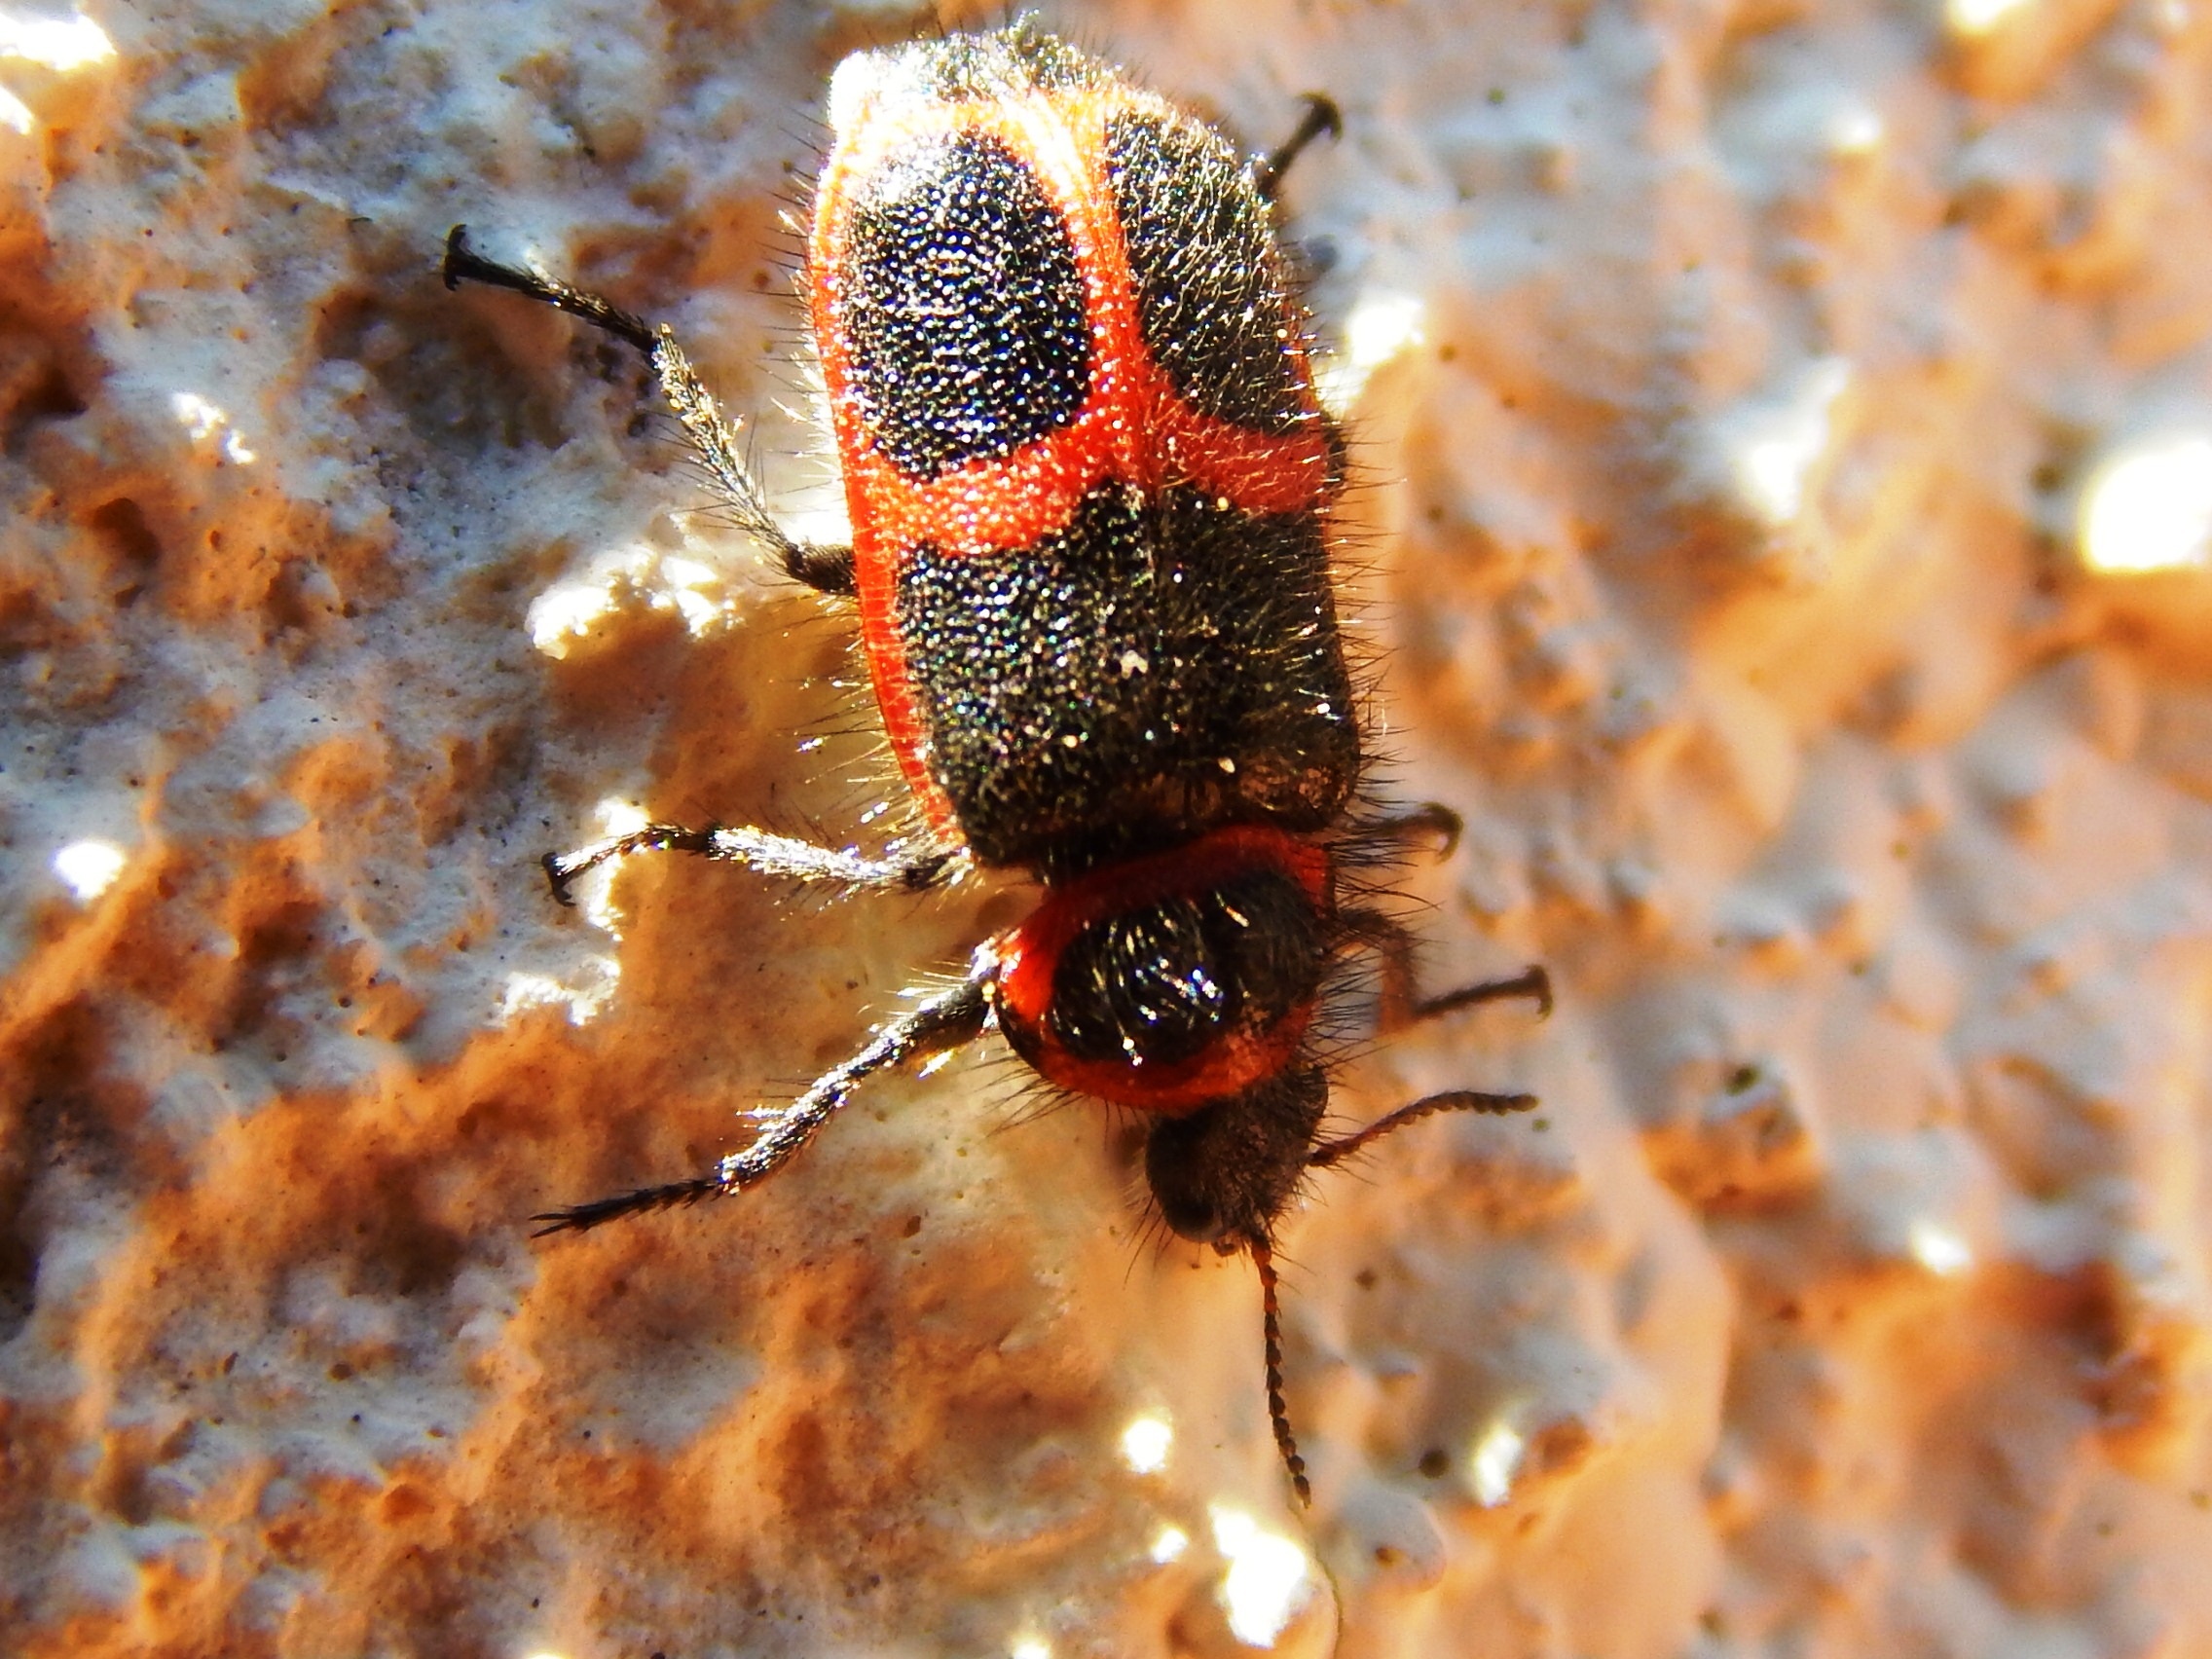
nature, photography, flower, animal, wildlife, red, insect, fauna, invertebrate, close up, wings, beetle, antennas, macro photography, arthropod, membrane winged insect